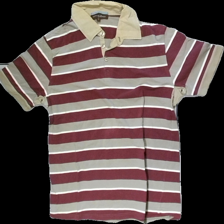
View: front
Type: Top
Category: Men
Brand: Guess
Colors: Multicolor, White, Red, Beige
Material: 100% cotton
Pattern: Striped
Cut: V-collar
Size: L
Season: All
Price range: <50
Recommended usage: Export